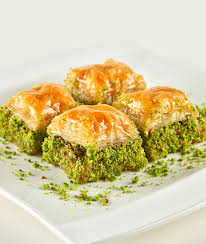
Yemek: baklava